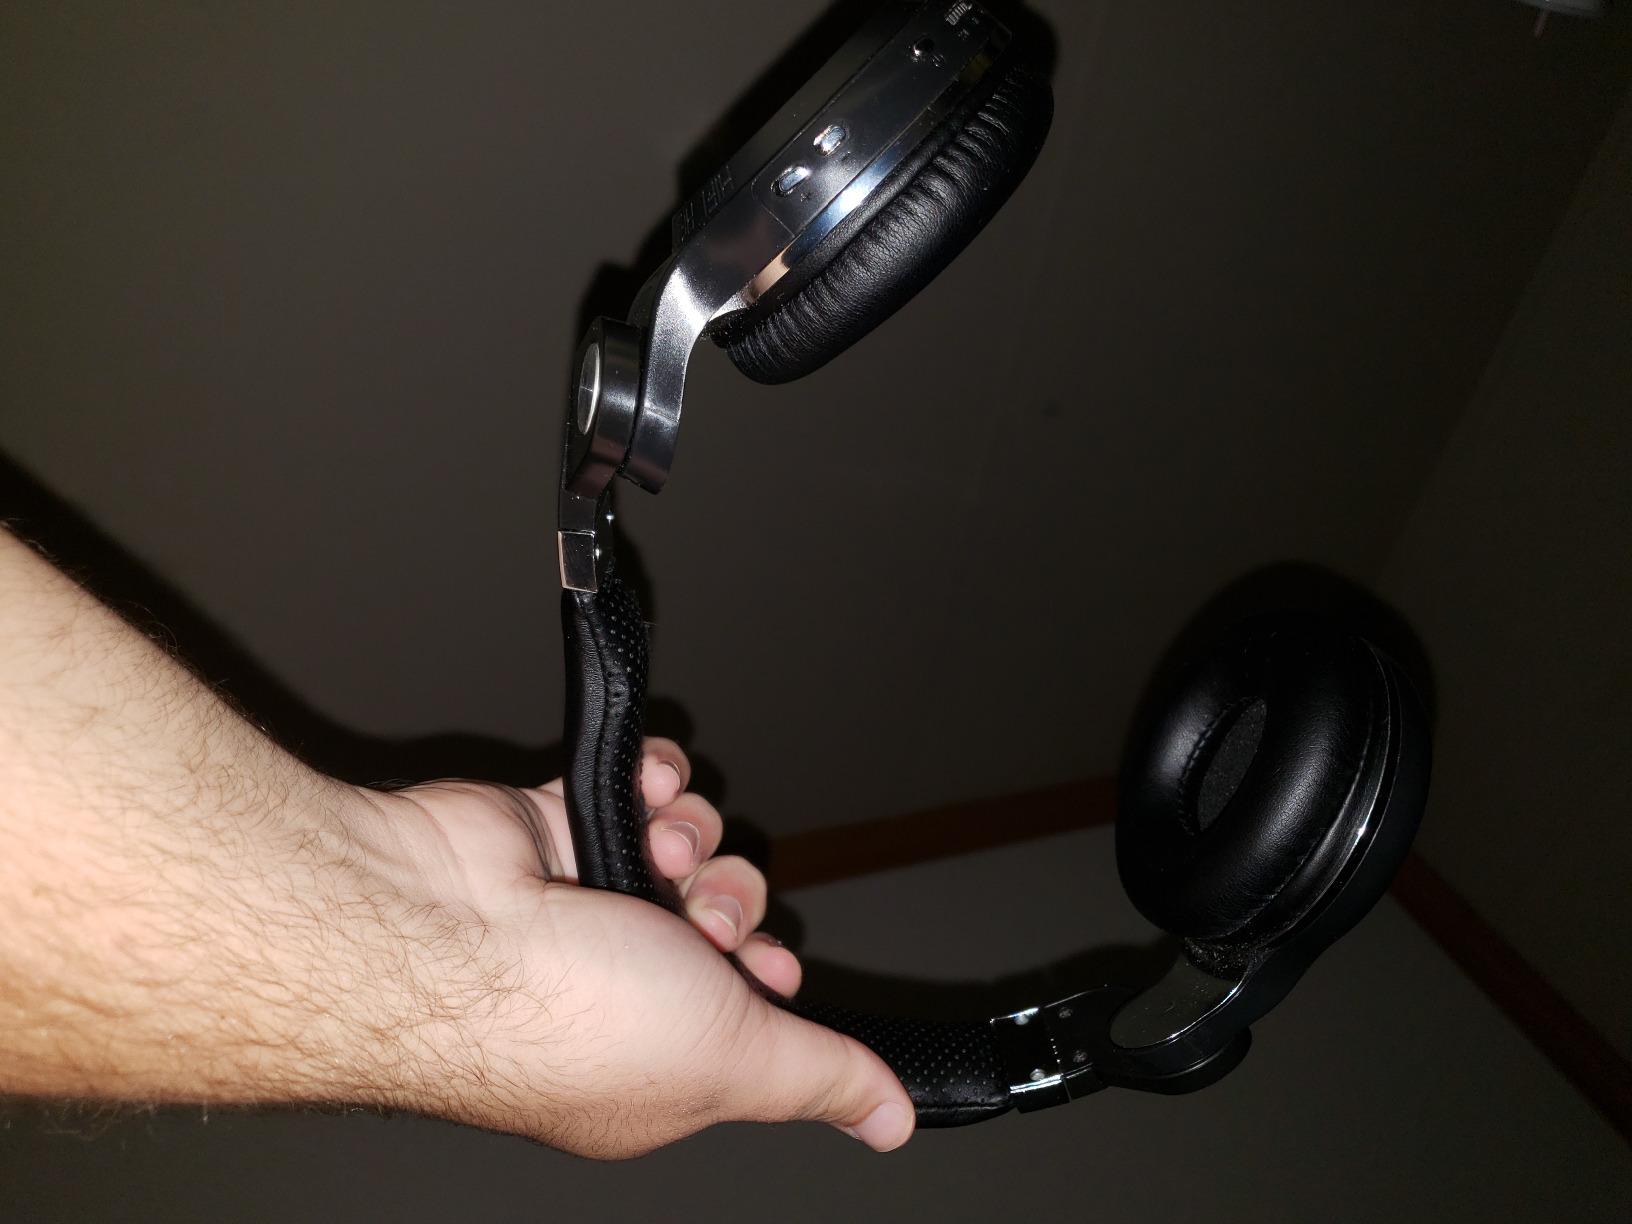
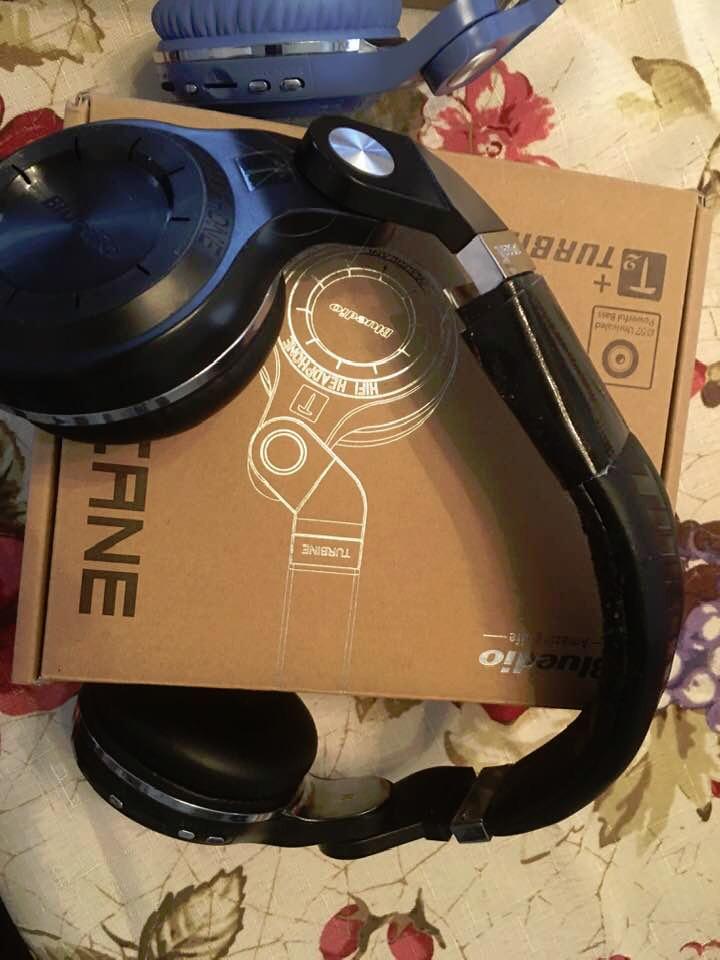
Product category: headphones
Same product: yes